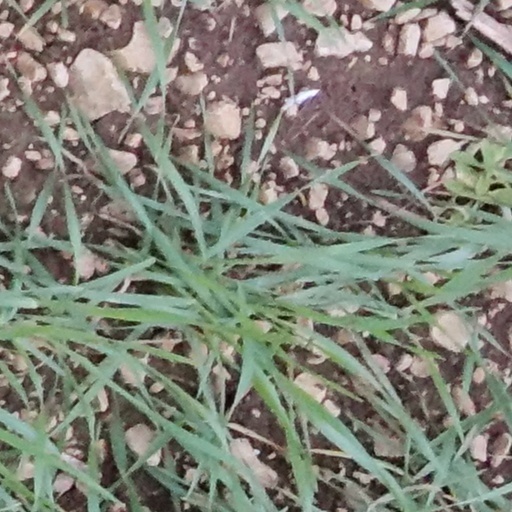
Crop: wheat